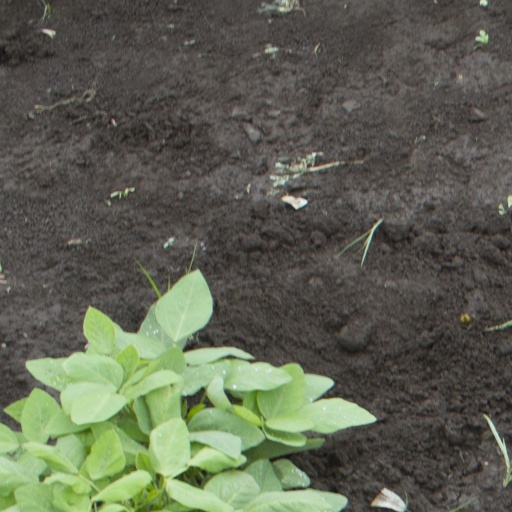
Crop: soybean